Uniforms of the German Army (1935–1945)

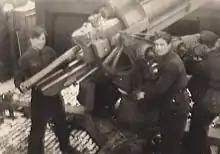
"Flakhelfer" anti-aircraft gun crew in 1944 pattern uniform

The M43 saw the removal of all pleats and scalloped flaps from the field tunic, and pockets began to be cut straight rather than with rounded edges. Many M43 tunics were made with a much simplified version of the internal suspension system, or omitted it entirely.